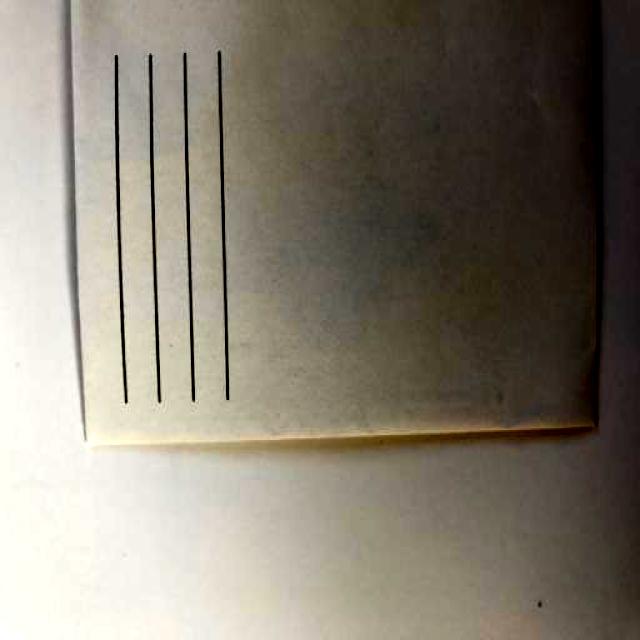
Label: Paper